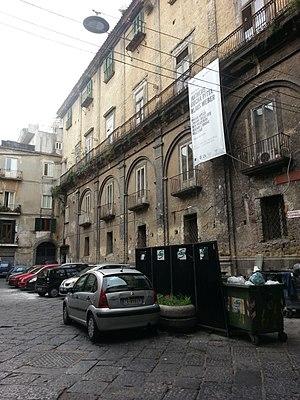
Le Palazzo Caracciolo d'Avellino est un édifice monumental de Naples situé Largo d'Avellino.